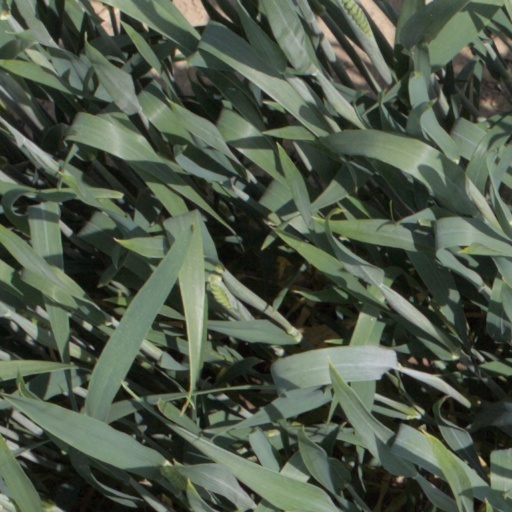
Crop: wheat